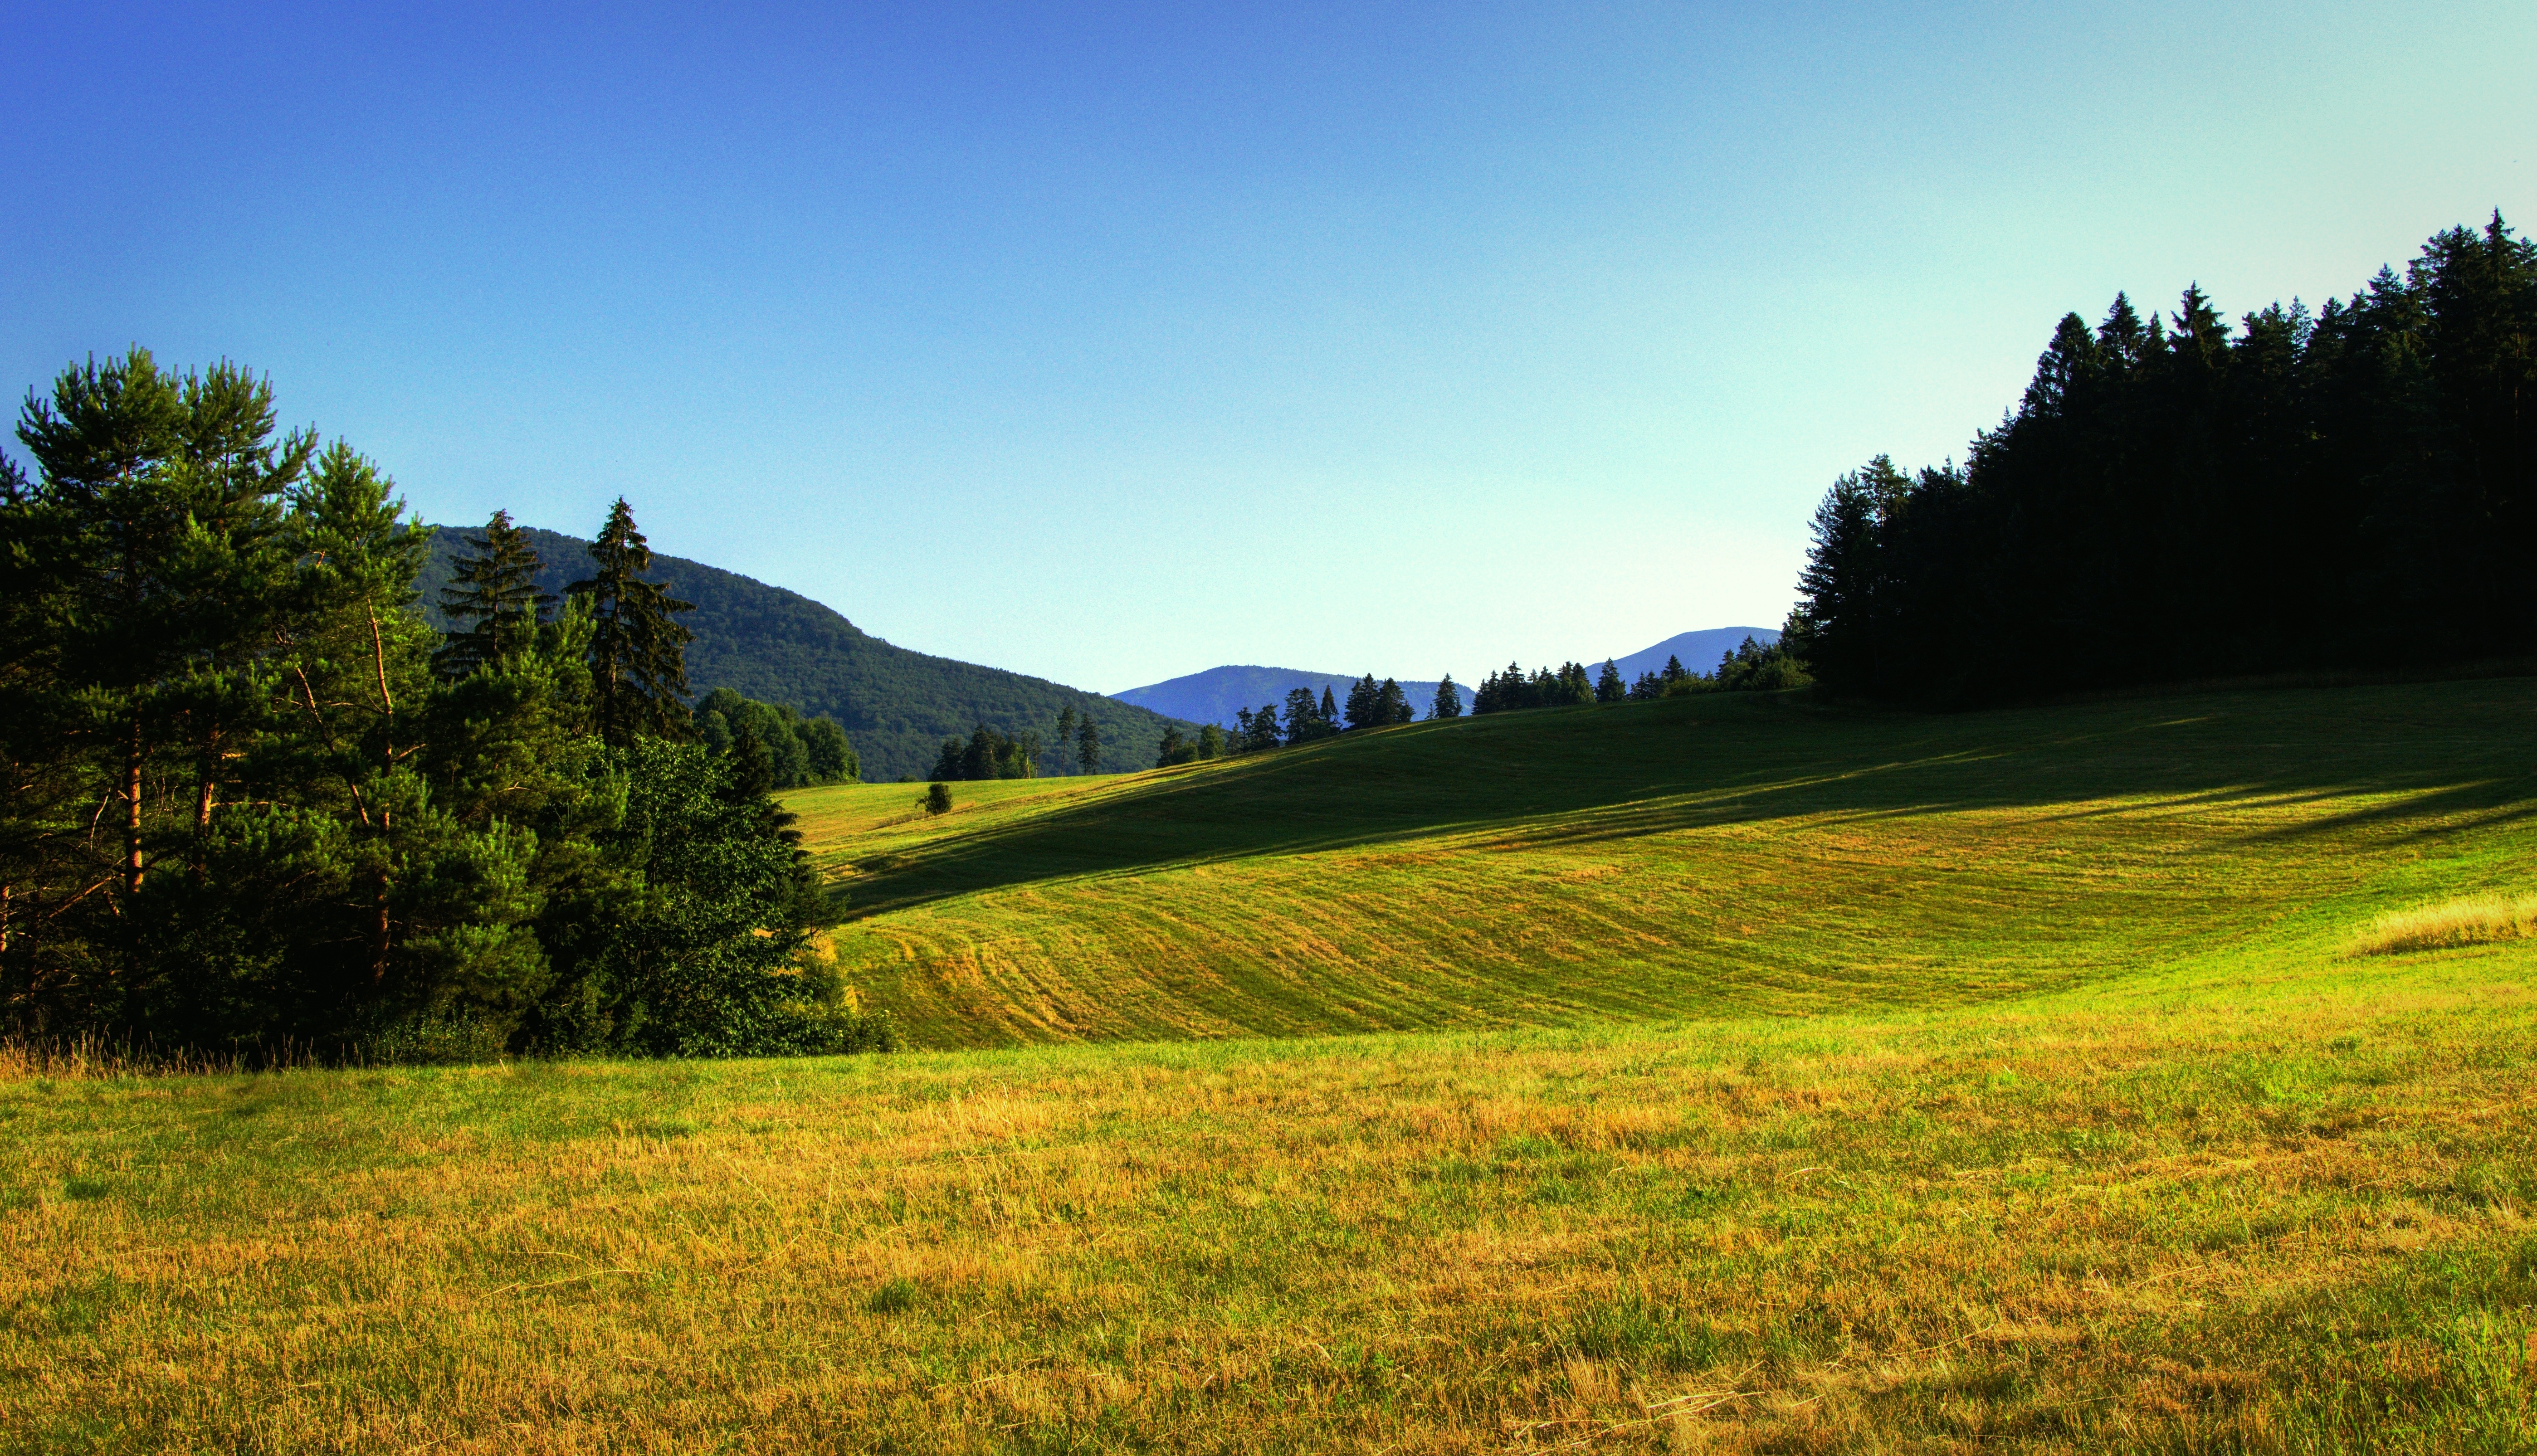
landscape, tree, nature, grass, mountain, sky, field, lawn, meadow, prairie, morning, hill, valley, mountain range, summer, pasture, agriculture, plain, trees, grassland, plateau, habitat, ecosystem, slovakia, rural area, summer morning, natural environment, geographical feature, mountainous landforms